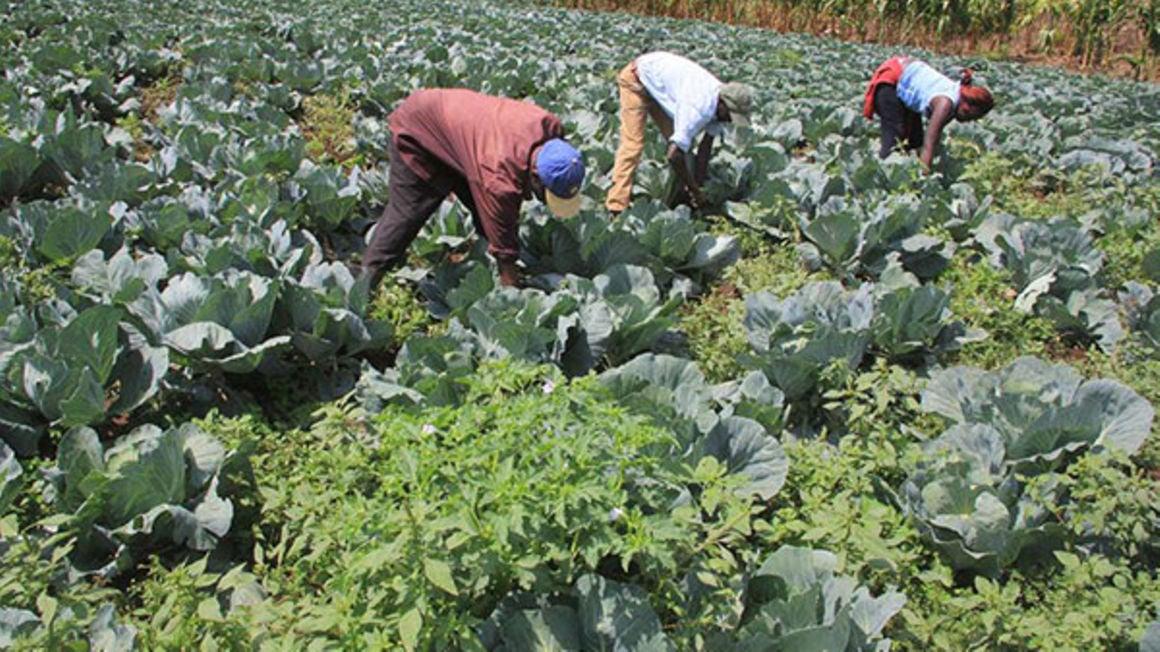
Wakulima watatu—wanaume wawili na mwanamke mmoja—wanaonekana wakichuchumaa au kuinama wakifanya shughuli za mkono kama upalilizi au kuvuna.Mimea iliopo ni kabichi.Ambacho zimekuwa vizuri na zimejaa kwenye shamba lote. Kuna nyasi na magugu, kati ya mistari ya kabichi ambayo huenda wakulima wanayaondoa.